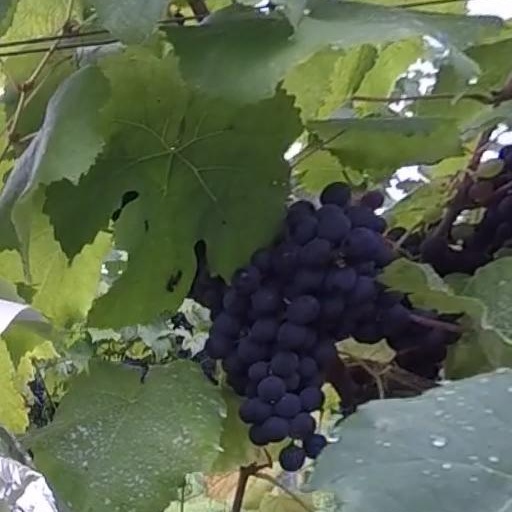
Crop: grape